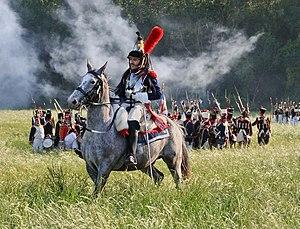
Cuirassier napoléonien durant la reconstitution de la bataille de Waterloo (1815), en juin 2011 à Waterloo, Belgique. L'unforme de ce cuirassier évoque en fait celui des années 1804-1805. Par la suite, les retroussis ont été raccourcis, et le casque a changé de forme. Par ailleurs, le plumet rouge était rarement porté au combat. Polski: Kirasjer Napoleona podczas rekonstrukcji bitwy pod Waterloo (1815) w rocznicę jej stoczenia w 2011.